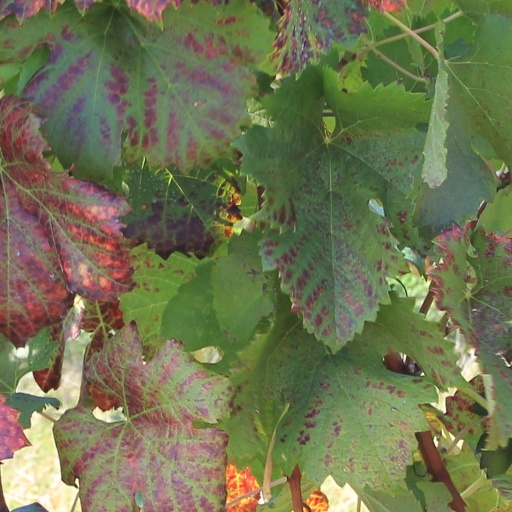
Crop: grape